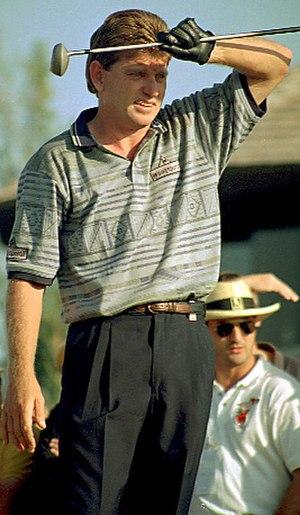
Nick Price, né le 28 janvier 1957 à Durban, est un golfeur du Zimbabwe.
Les africains blancs sont un peuple descendant européen vivant en Afrique, s'identifiant eux-mêmes en tant que blancs. Ces populations sont principalement descendantes de colons Hollandais, Anglais, Français, Portugais, Allemands, Flamands et, dans une moindre mesure, Italiens, Espagnols, Autrichiens, Scandinaves, Grecs, Lituaniens, Belges, Suisses, et Irlandais.